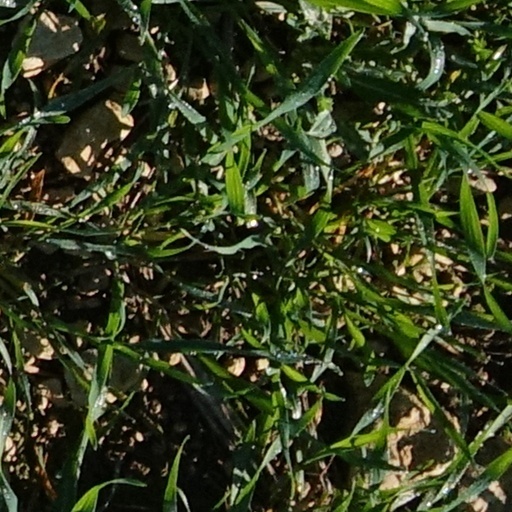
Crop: wheat